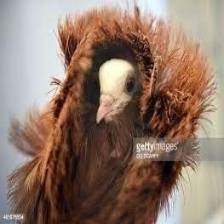
Species: JACOBIN PIGEON
Scientific name: COLUMBA LIVIA